Batan Island, Albay

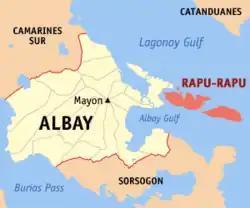

Batan Island is an island barangay in Lagonoy Gulf in the Philippines. Along with Rapu-rapu Island it forms the municipality of Rapu-rapu, in the province of Albay in the Bicol region. Batan Island comprises several barangays which includes Batan, Bagaobawan, Manila, and Bilbao.